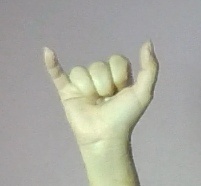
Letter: ya